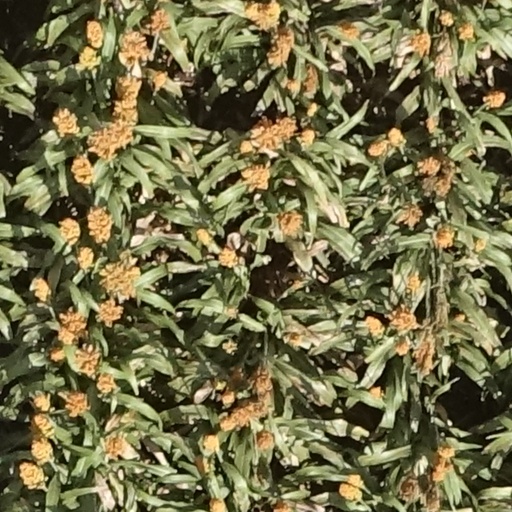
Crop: sorghum